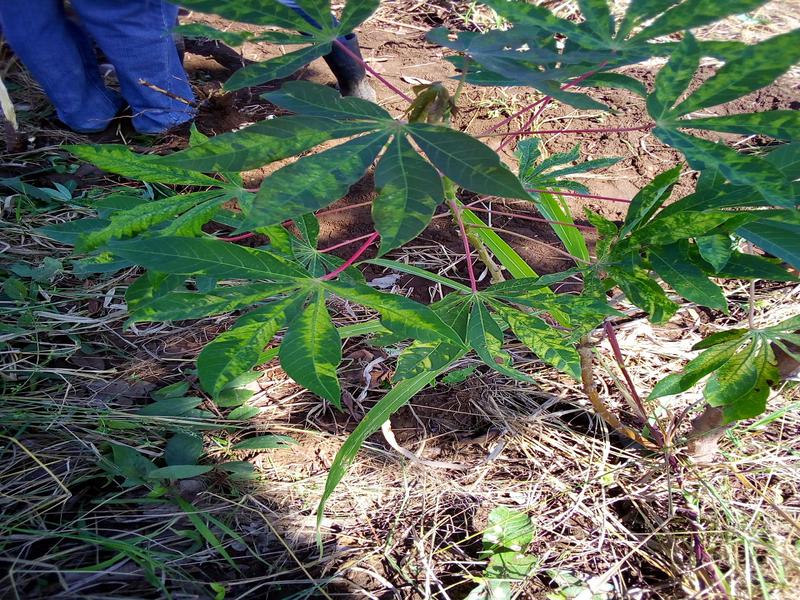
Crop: cassava
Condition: mosaic_disease